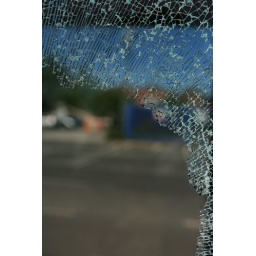
A view through the broken glass in a telephone box...